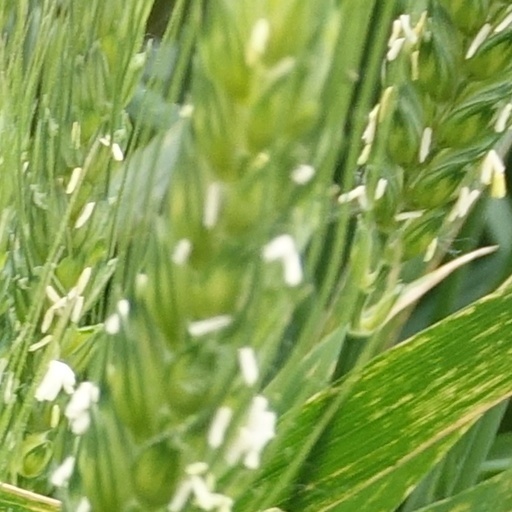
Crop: wheat